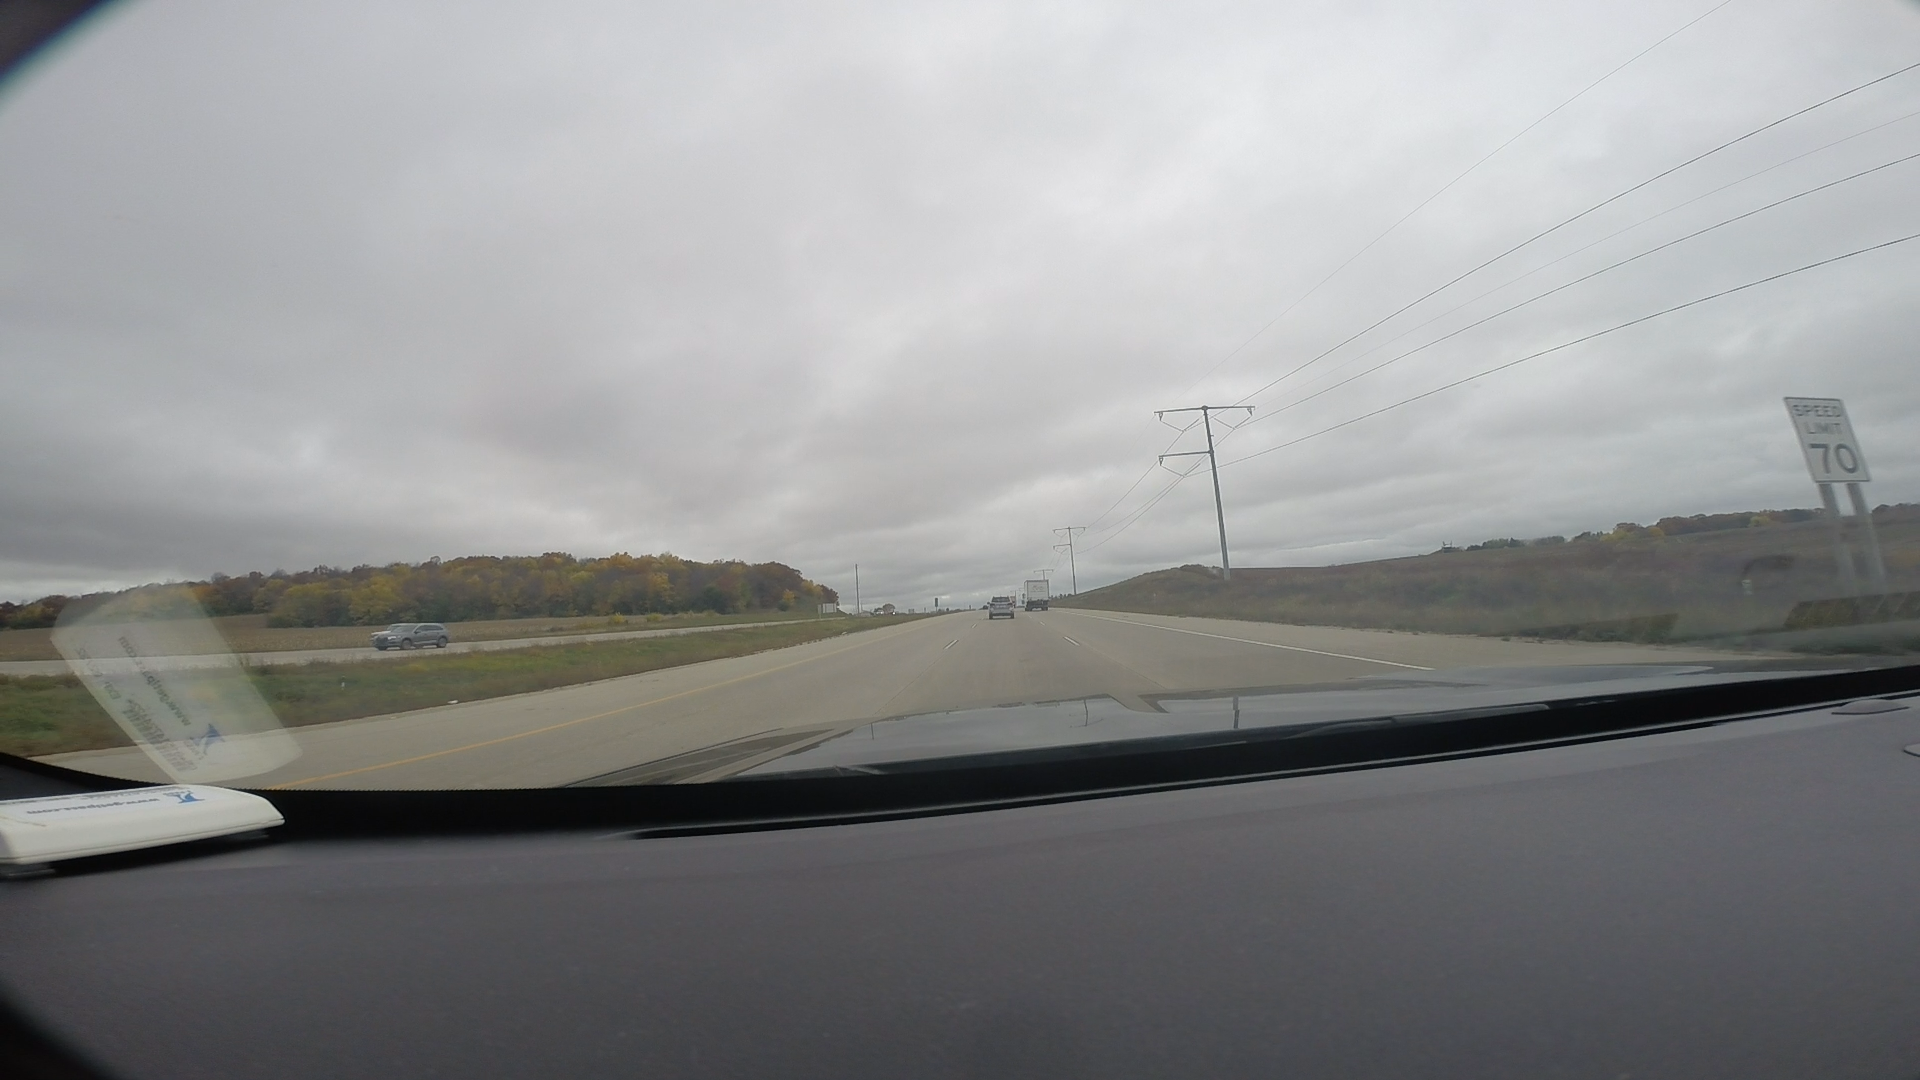
Speed limit sign label: mph70